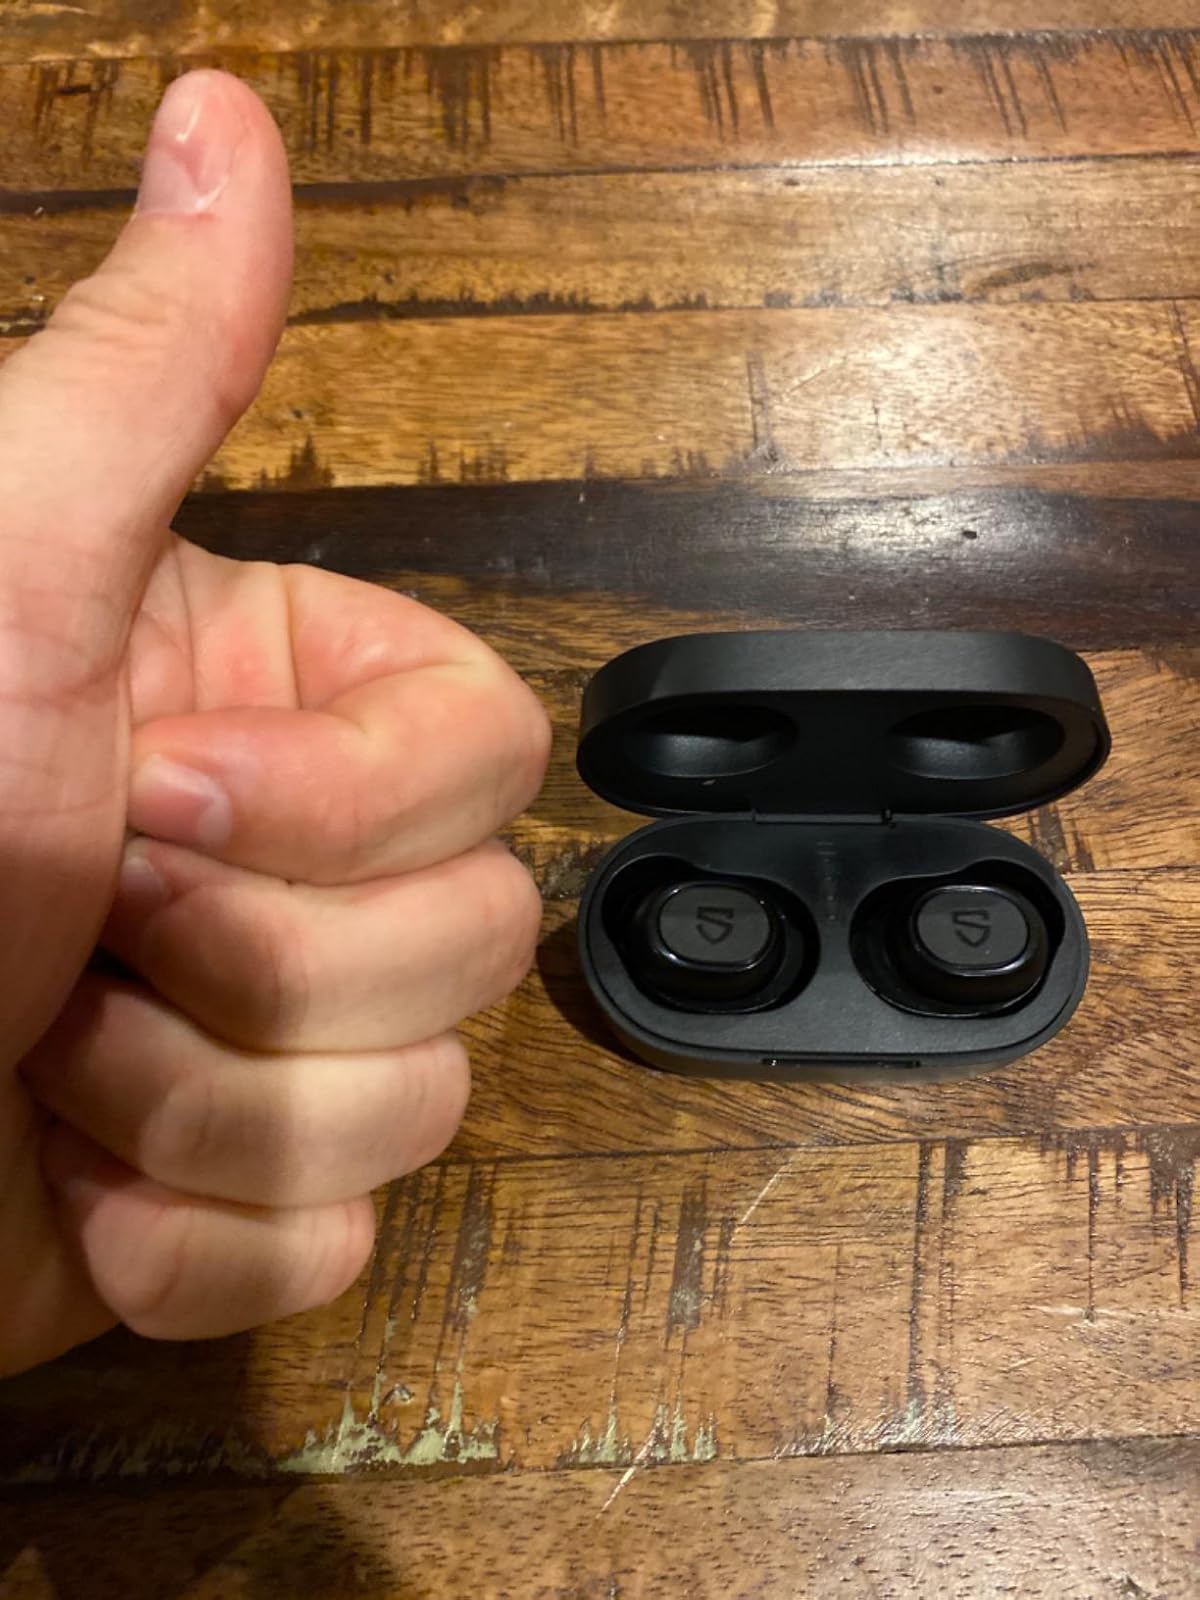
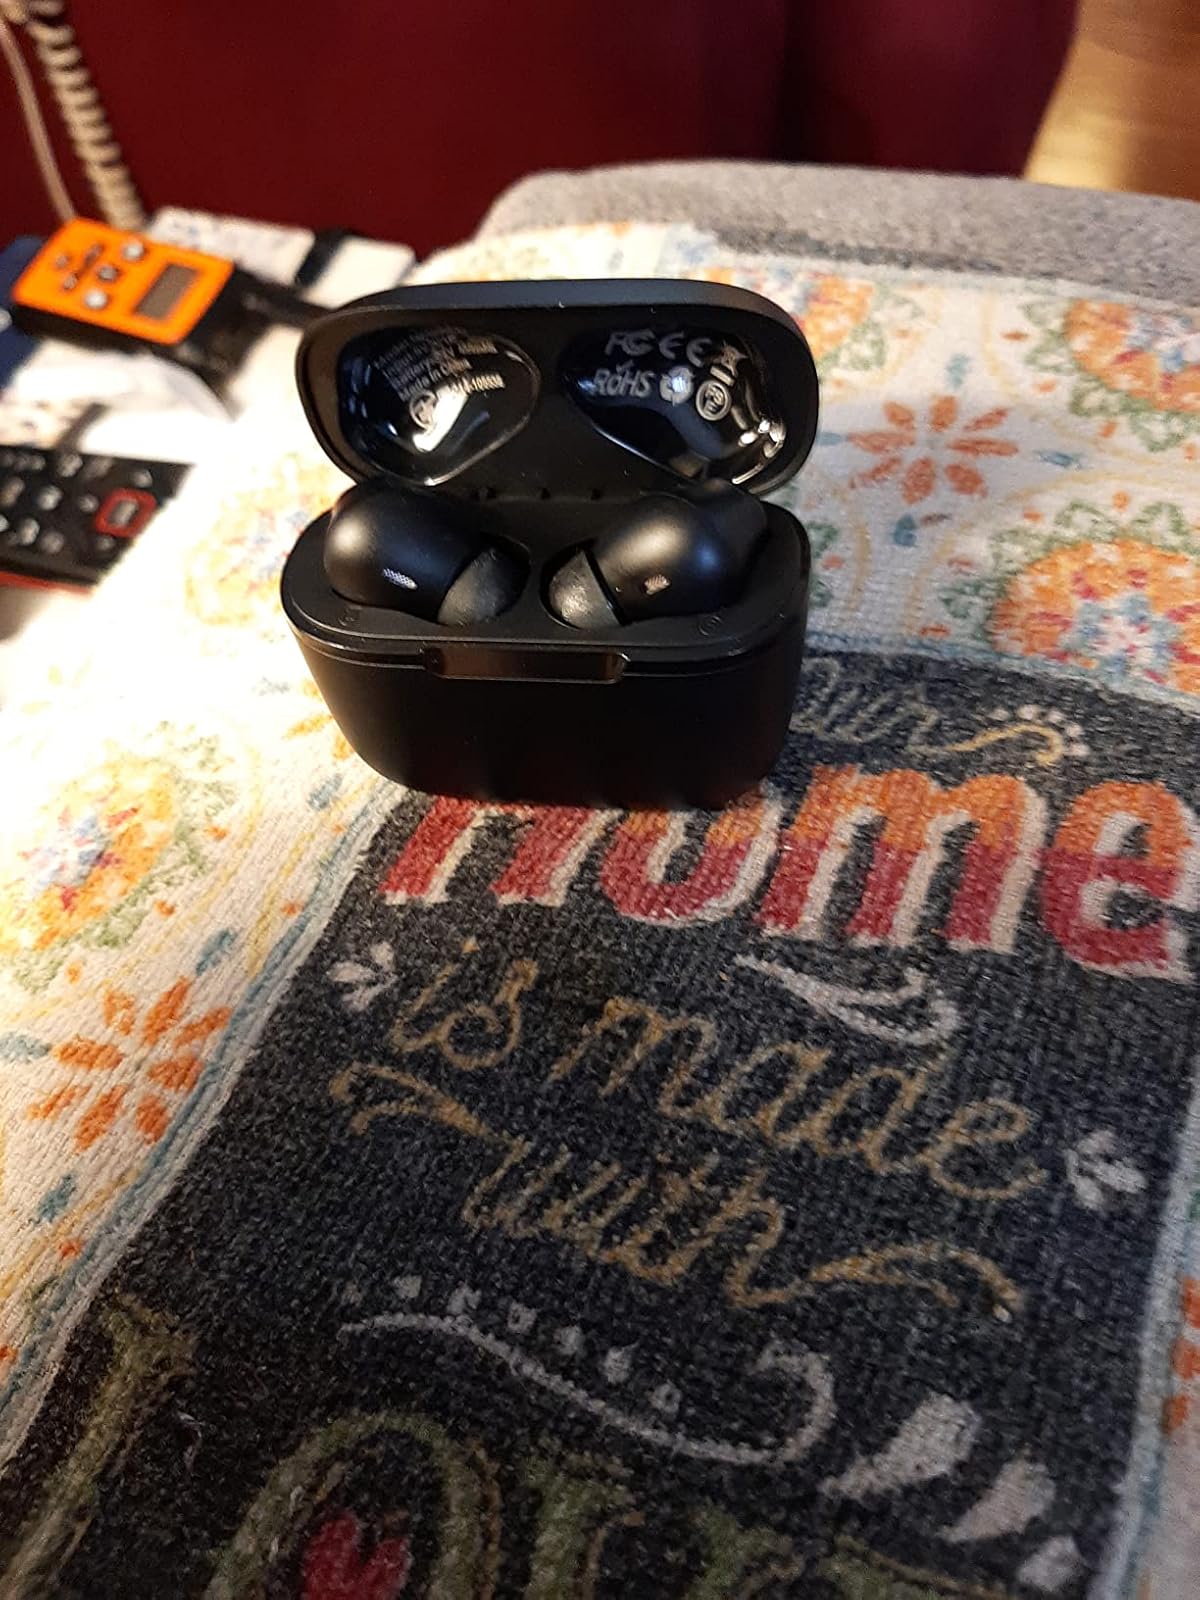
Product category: earbuds
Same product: no